Jorge Luis Borges bibliography

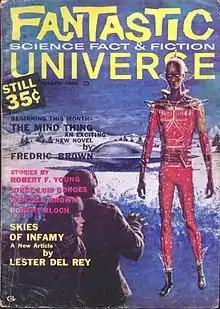
An English translation of "El brujo postergado" was published in "Fantastic Universe" in 1960 as "The Rejected Sorcerer"

Borges's work was first published in book form in English in 1962, with the translation and publication of "Ficciones" (1944) (Fictions, translated by Anthony Bonner, Alastair Reid, Helen Temple, and Kuthven Todd; edited by Anthony Kerrigan) and the collection known as "Labyrinths, Selected Stories & Other Writings", translated and edited by Donald A. Yates and James Irby. In 2008, The Society of Authors (London) selected "Labyrinths" as one of the fifty most outstanding translations in the last fifty years.